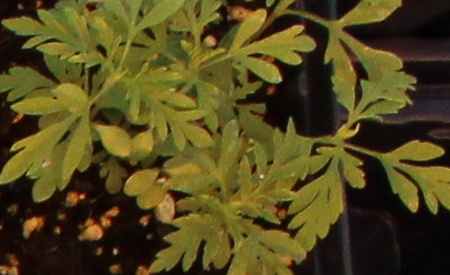
Label: Ragweed